Wallachian Open Air Museum

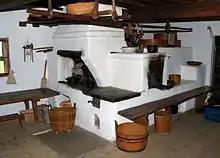
Farmstead from Karolinka

The Little Wooden Town presents the traditional vernacular Moravian municipal architecture of the late 19th and early 20th centuries, and contains both relocated original buildings and reconstructions. The interiors have also been reconstructed to represent the traditional dwellings and institutions. The Little Wooden Town was brought into existence by moving several traditional stave houses from Rožnov Square into the present-day museum area, including the wooden Town Hall. Gradually new buildings were added including Vašek's Pub, the Mayor's House from Velké Kralovice and Church of St. Anne.